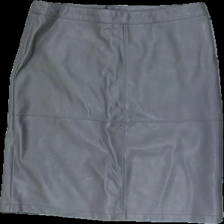
View: front
Type: Skirt
Category: Ladies
Brand: Not in the list
Brand text on label: Vila
Colors: Grey
Material: 100% polyurethane, 100% polyester
Cut: Tight
Size: S
Season: Autumn
Smell: Minor
Price range: 100-150
Recommended usage: Reuse
Description: Grey skirt with seams